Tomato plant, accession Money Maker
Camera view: horizontal (90 deg, fisheye); turntable rotation: 330 degrees
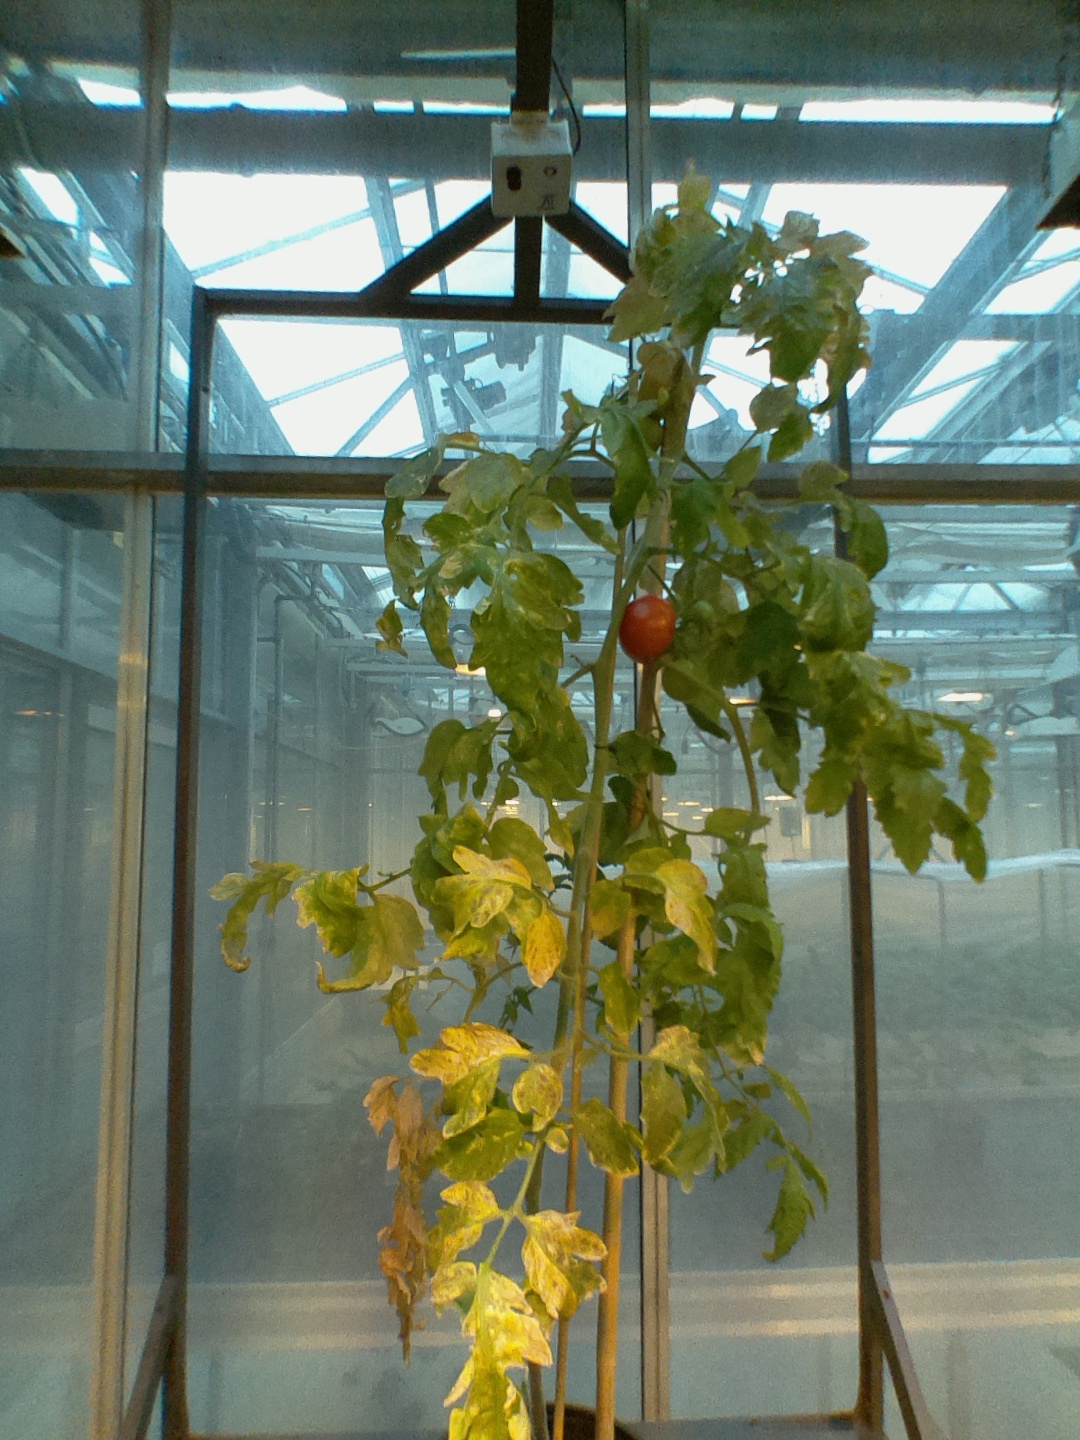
BBCH growth stage 83: 30%-40% of fruits show typical fully ripe color